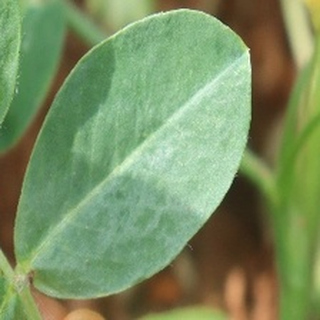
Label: healthy_groundnut